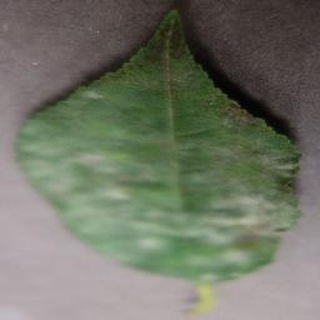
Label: cherry_powdery_mildew